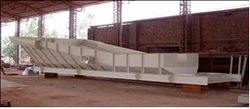
Label: Classifier